Buddhism and science

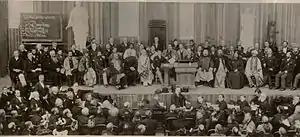
Parliament of the World's Religions, Chicago, United States, 1893.

A commonly held modern view is that Buddhism is exceptionally compatible with science and reason, or even that it is a kind of science (perhaps a "science of the mind" or a "scientific religion"). This view arose in the modern era, as part of what has been called "Buddhist modernism," and was defended by figures such as Migettuwatte Gunananda, Anagarika Dharmapala, Paul Carus, Shaku Sōen, D.T. Suzuki, Henry Olcott, and Edwin Arnold. These modernists accepted and promoted modern scientific theories such as evolution and held that they were consistent with the Buddhist understanding of Dharma (sometimes interpreted as a "natural law").